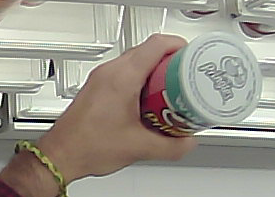
Product: pringles_original